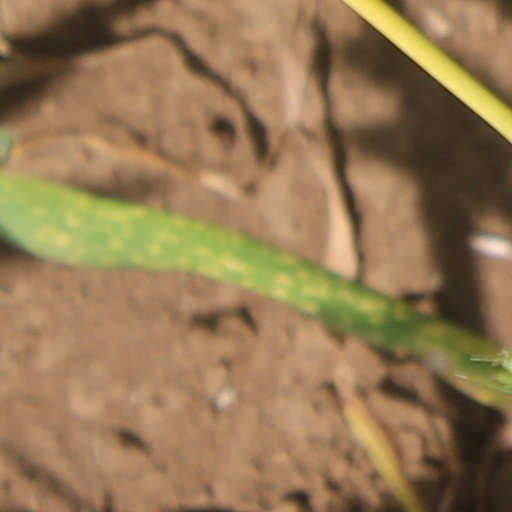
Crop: wheat